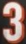
Number: 3